Sado, Niigata

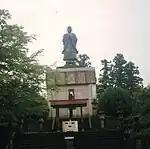
Nichiren Memorial at Jisso-ji Temple

When direct control from mainland Japan started around the 8th century, the island's remoteness meant that it soon became a place of banishment for difficult or inconvenient Japanese figures. Exile to remote locations such as Sado was a very serious punishment, second only to the death penalty, and people were not expected to return.